Bajío

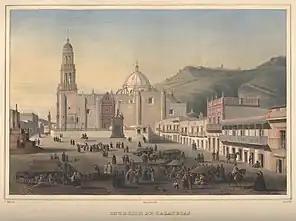
The city of Zacatecas.

By 1536 the Spanish and the Otomí leader Conín had founded the multi-ethnic city of Santiago de Querétaro. On the dawn of European expansion with the expedition of Nuño de Guzmán and the Spanish acquisition of the Purepecha Empire after 1530, the region north of the limits of Mesoamerican civilization was also known as the Great Chichimeca, and was the epicenter of the Chichimeca War in the 16th century. The Chichimeca War confronted the Holy Roman Empire and Habsburg Europe at large under Charles V against the native chiefdoms of the Caxcans, the Zacatecs, the Guamares and other nomadic Uto-Nahuan peoples, with the goal of conquering their lands and exploiting silver discovered between 1540 and 1590. The resulting economic activity would quickly become the economic engine of the Kingdom of New Galicia, and the Viceroyalty of New Spain at large, serving as a pivotal hub for world commerce between Europe and Asia (see Global silver trade from the 16th to 19th centuries).